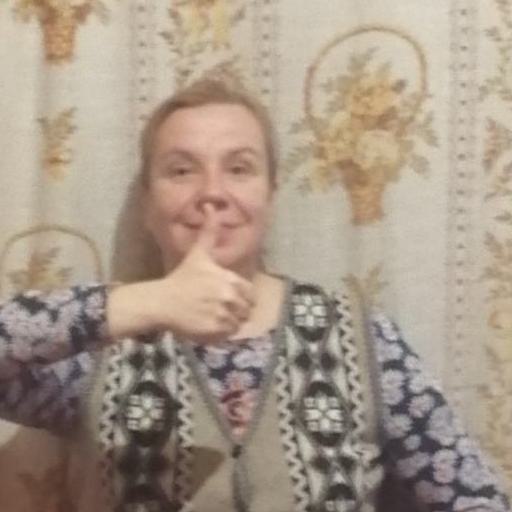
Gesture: like